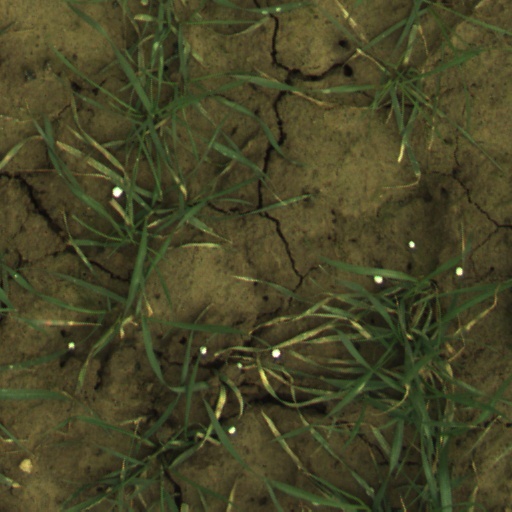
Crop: wheat